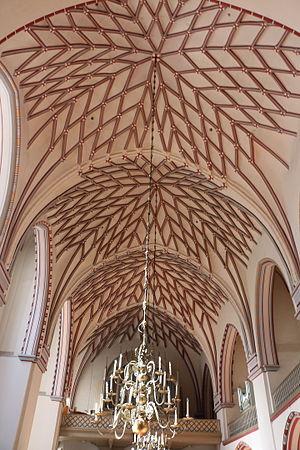
L'église Saint-Jean est une église évangélique-luthérienne de Riga, capitale de la Lettonie.